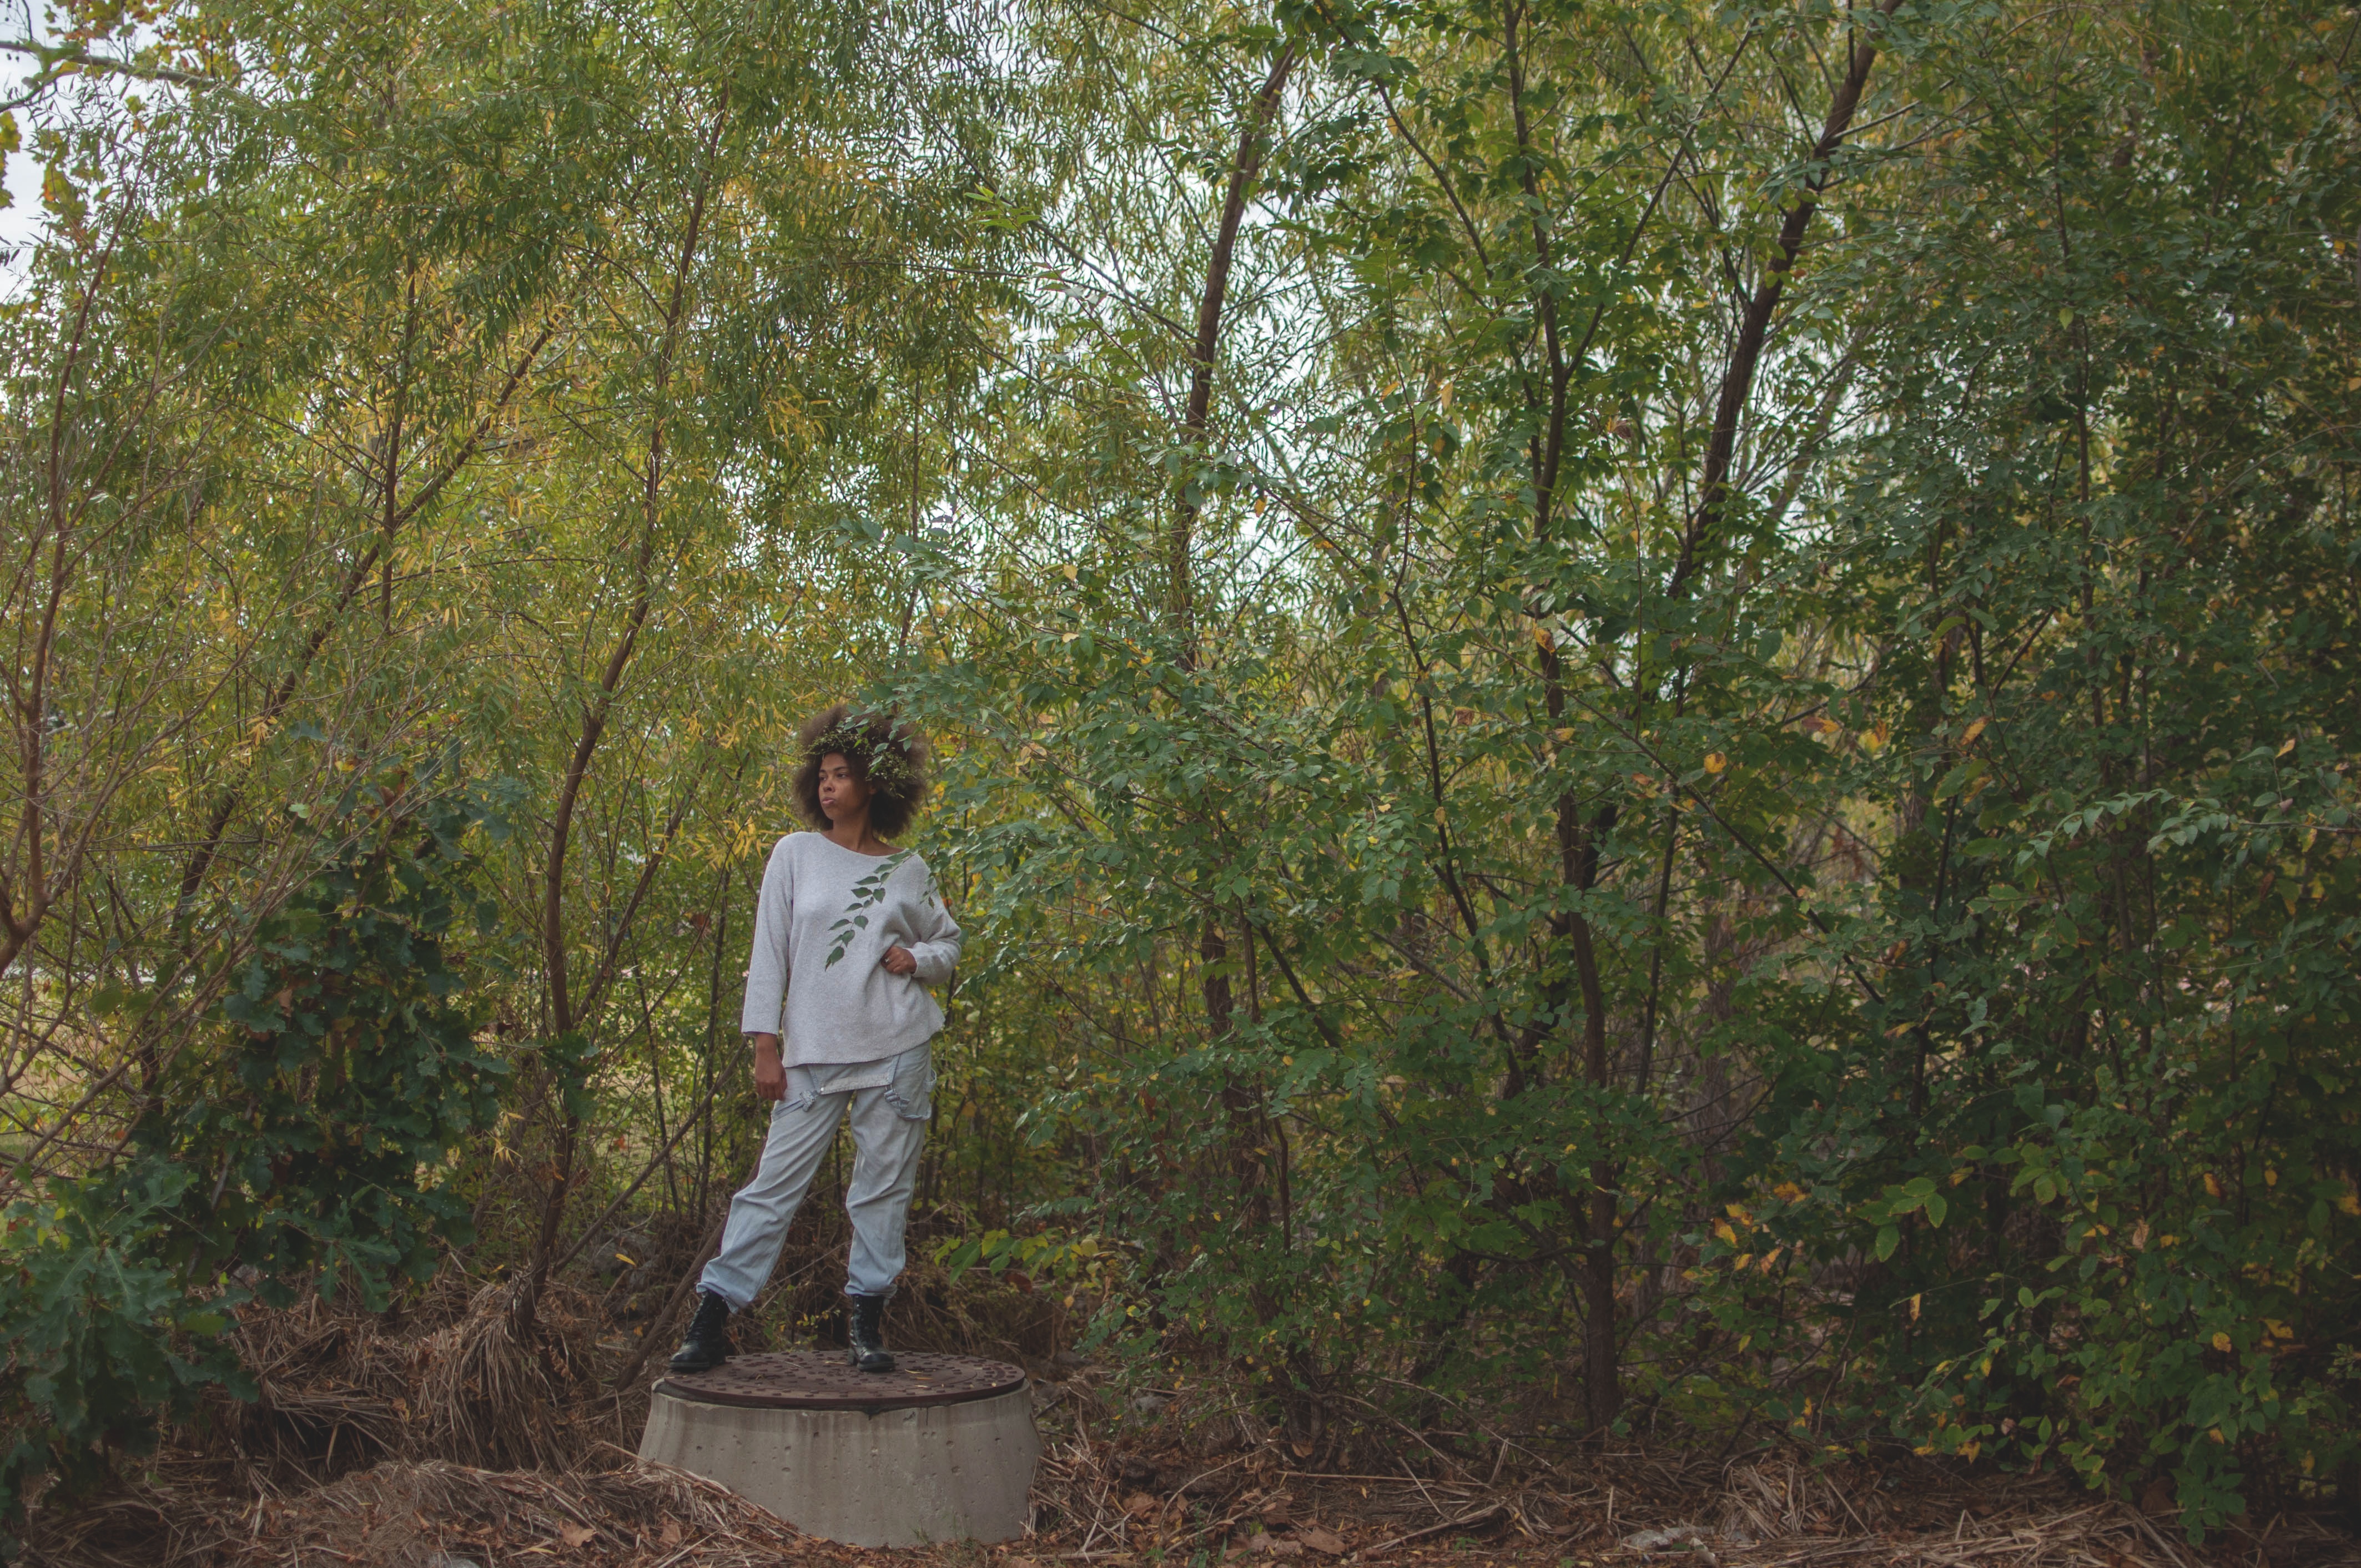
tree, forest, plant, trail, autumn, botany, plantation, woodland, habitat, natural environment, woody plant